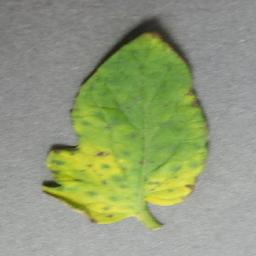
Label: Tomato___Tomato_Yellow_Leaf_Curl_Virus